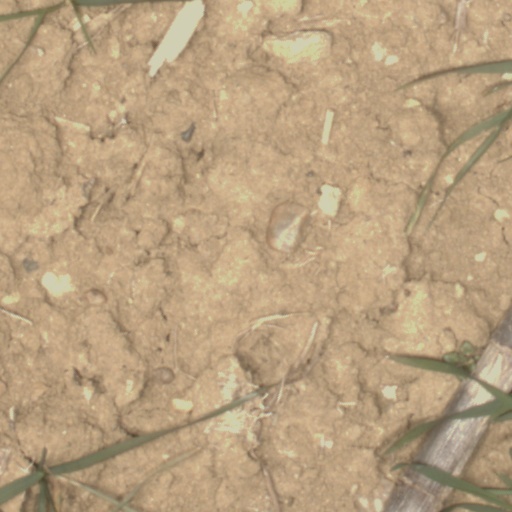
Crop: wheat